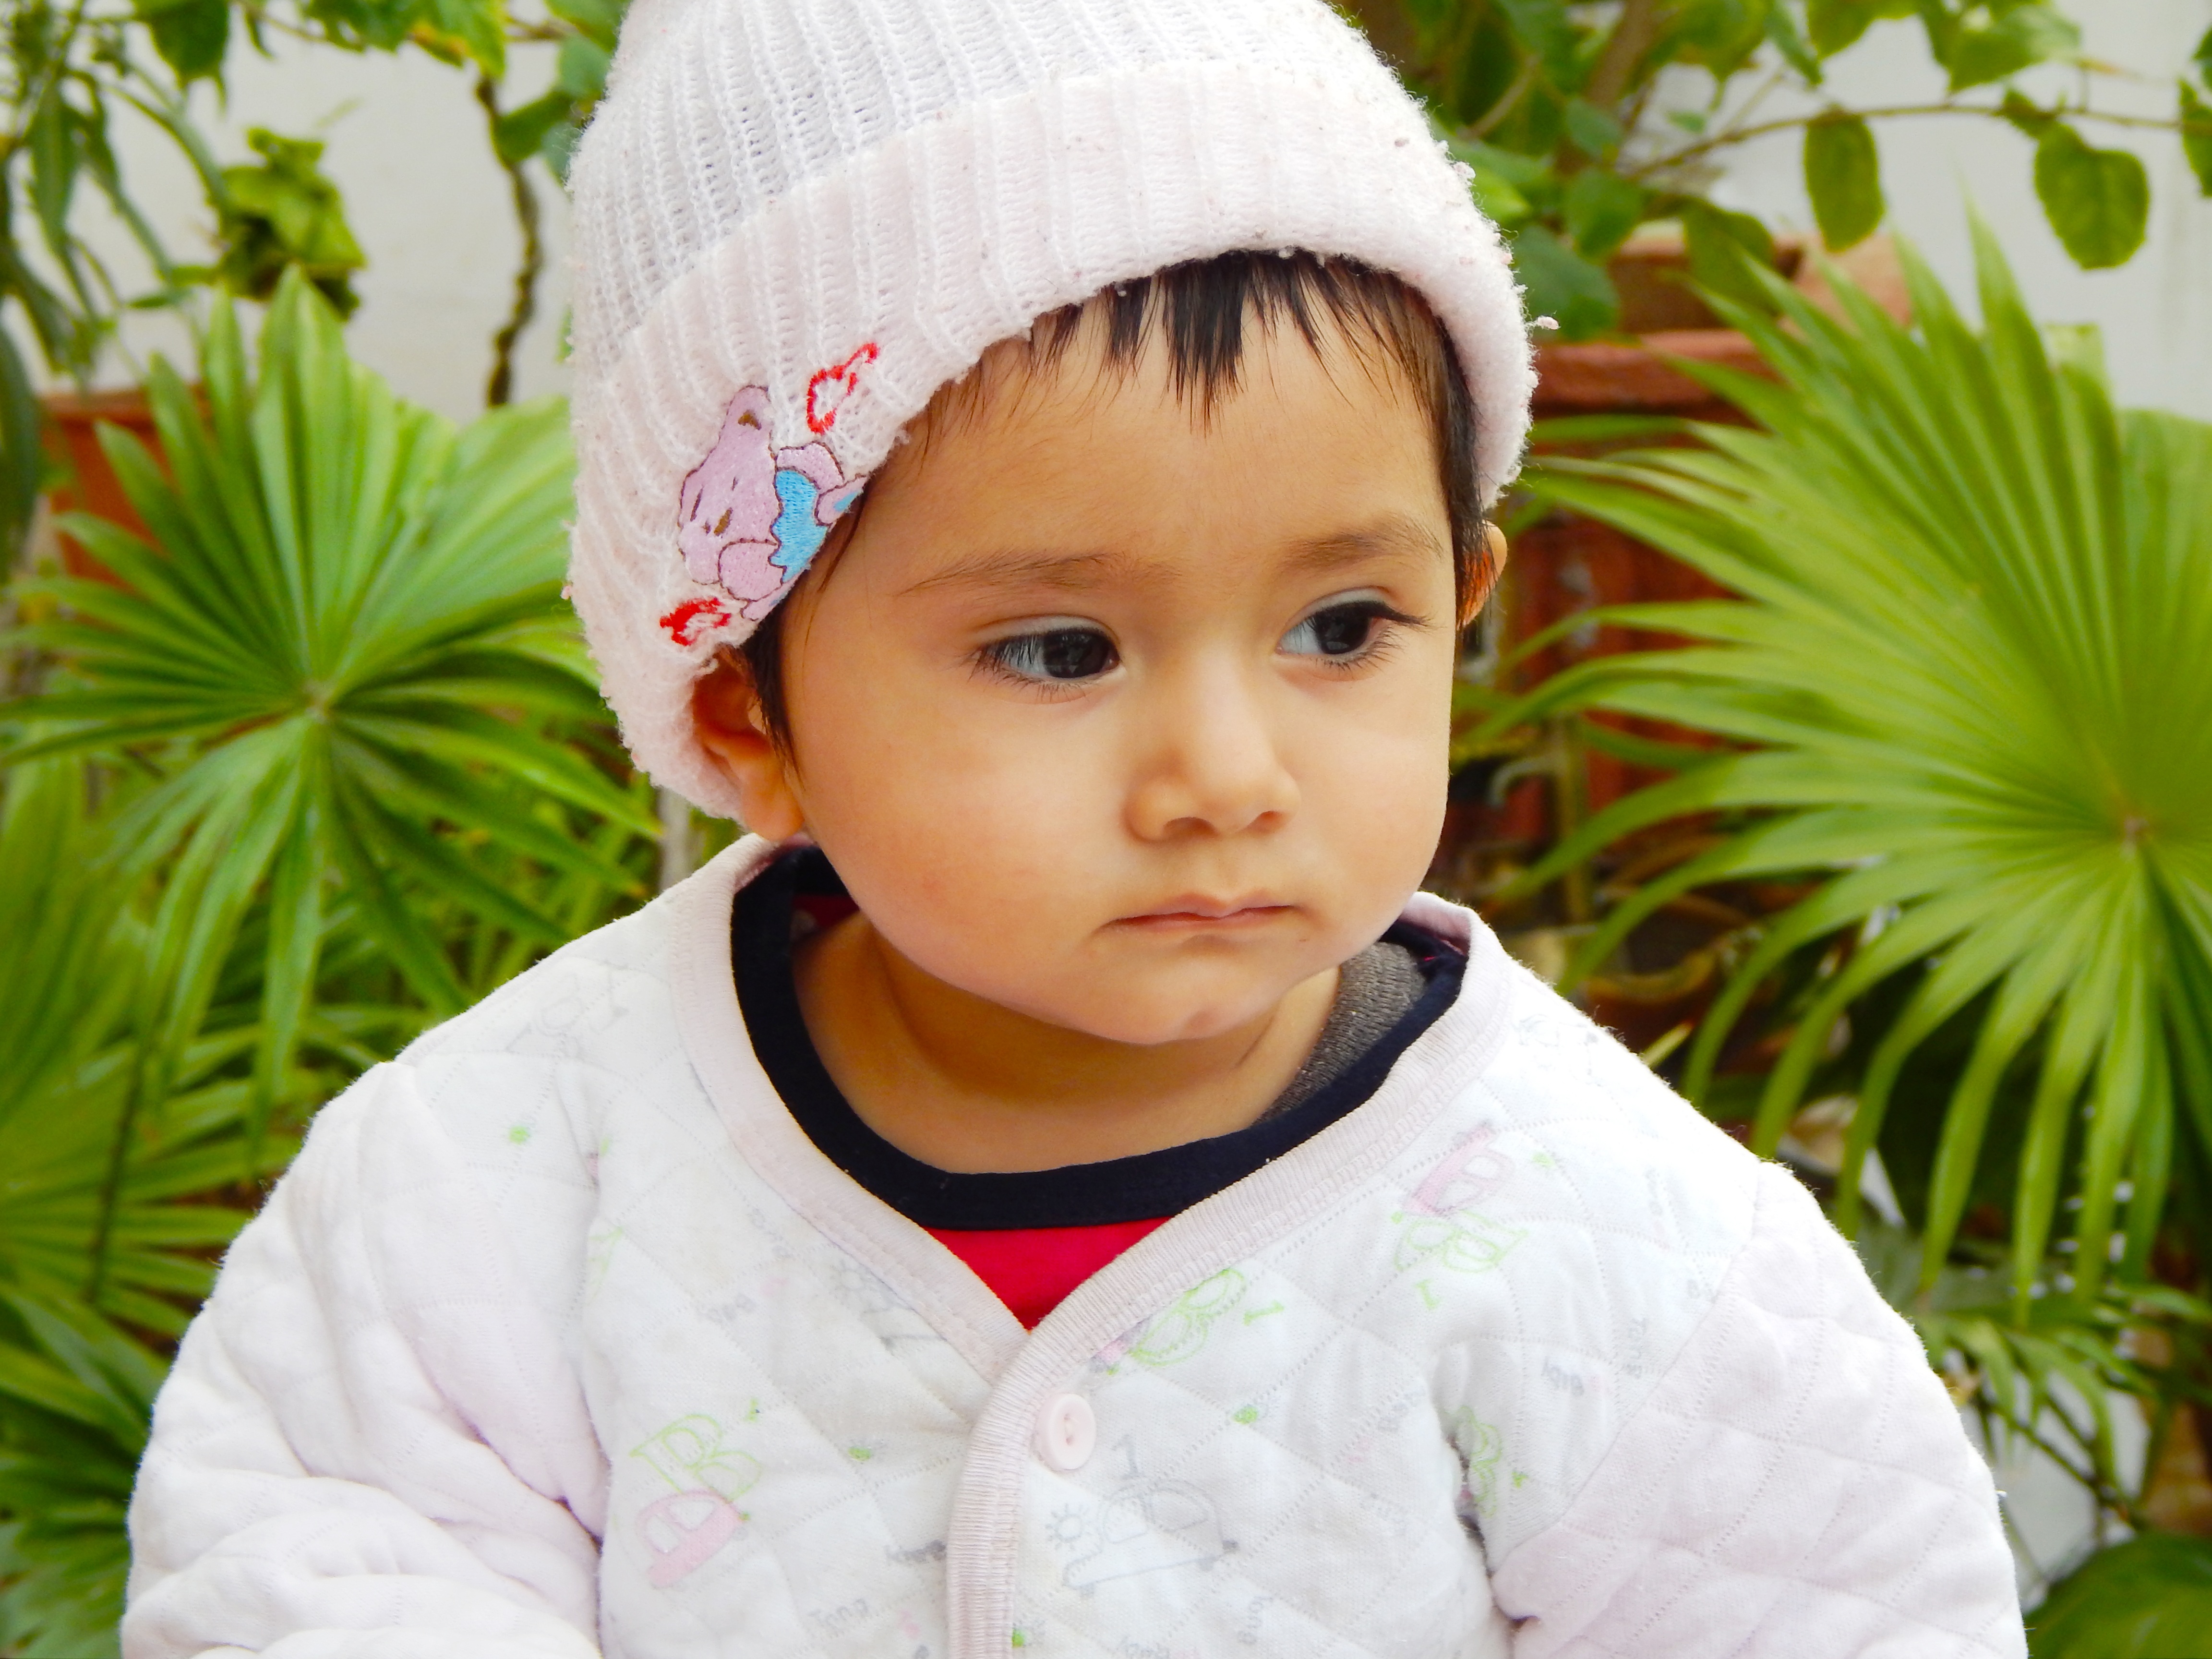
person, sweet, flower, portrait, child, clothing, baby, facial expression, smile, infant, toddler, cap, head, skin, cute baby, portrait photography